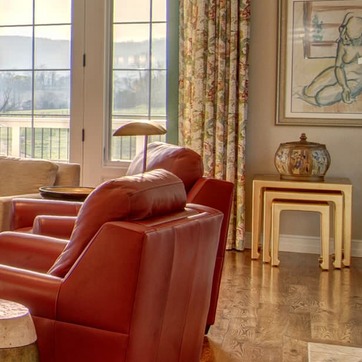
Material: leather